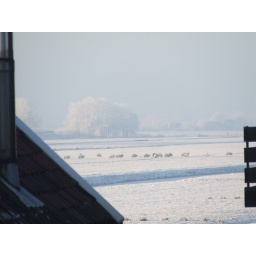
From the bedroom window early Sunday mornings, shame the house of the neighbours was in the way